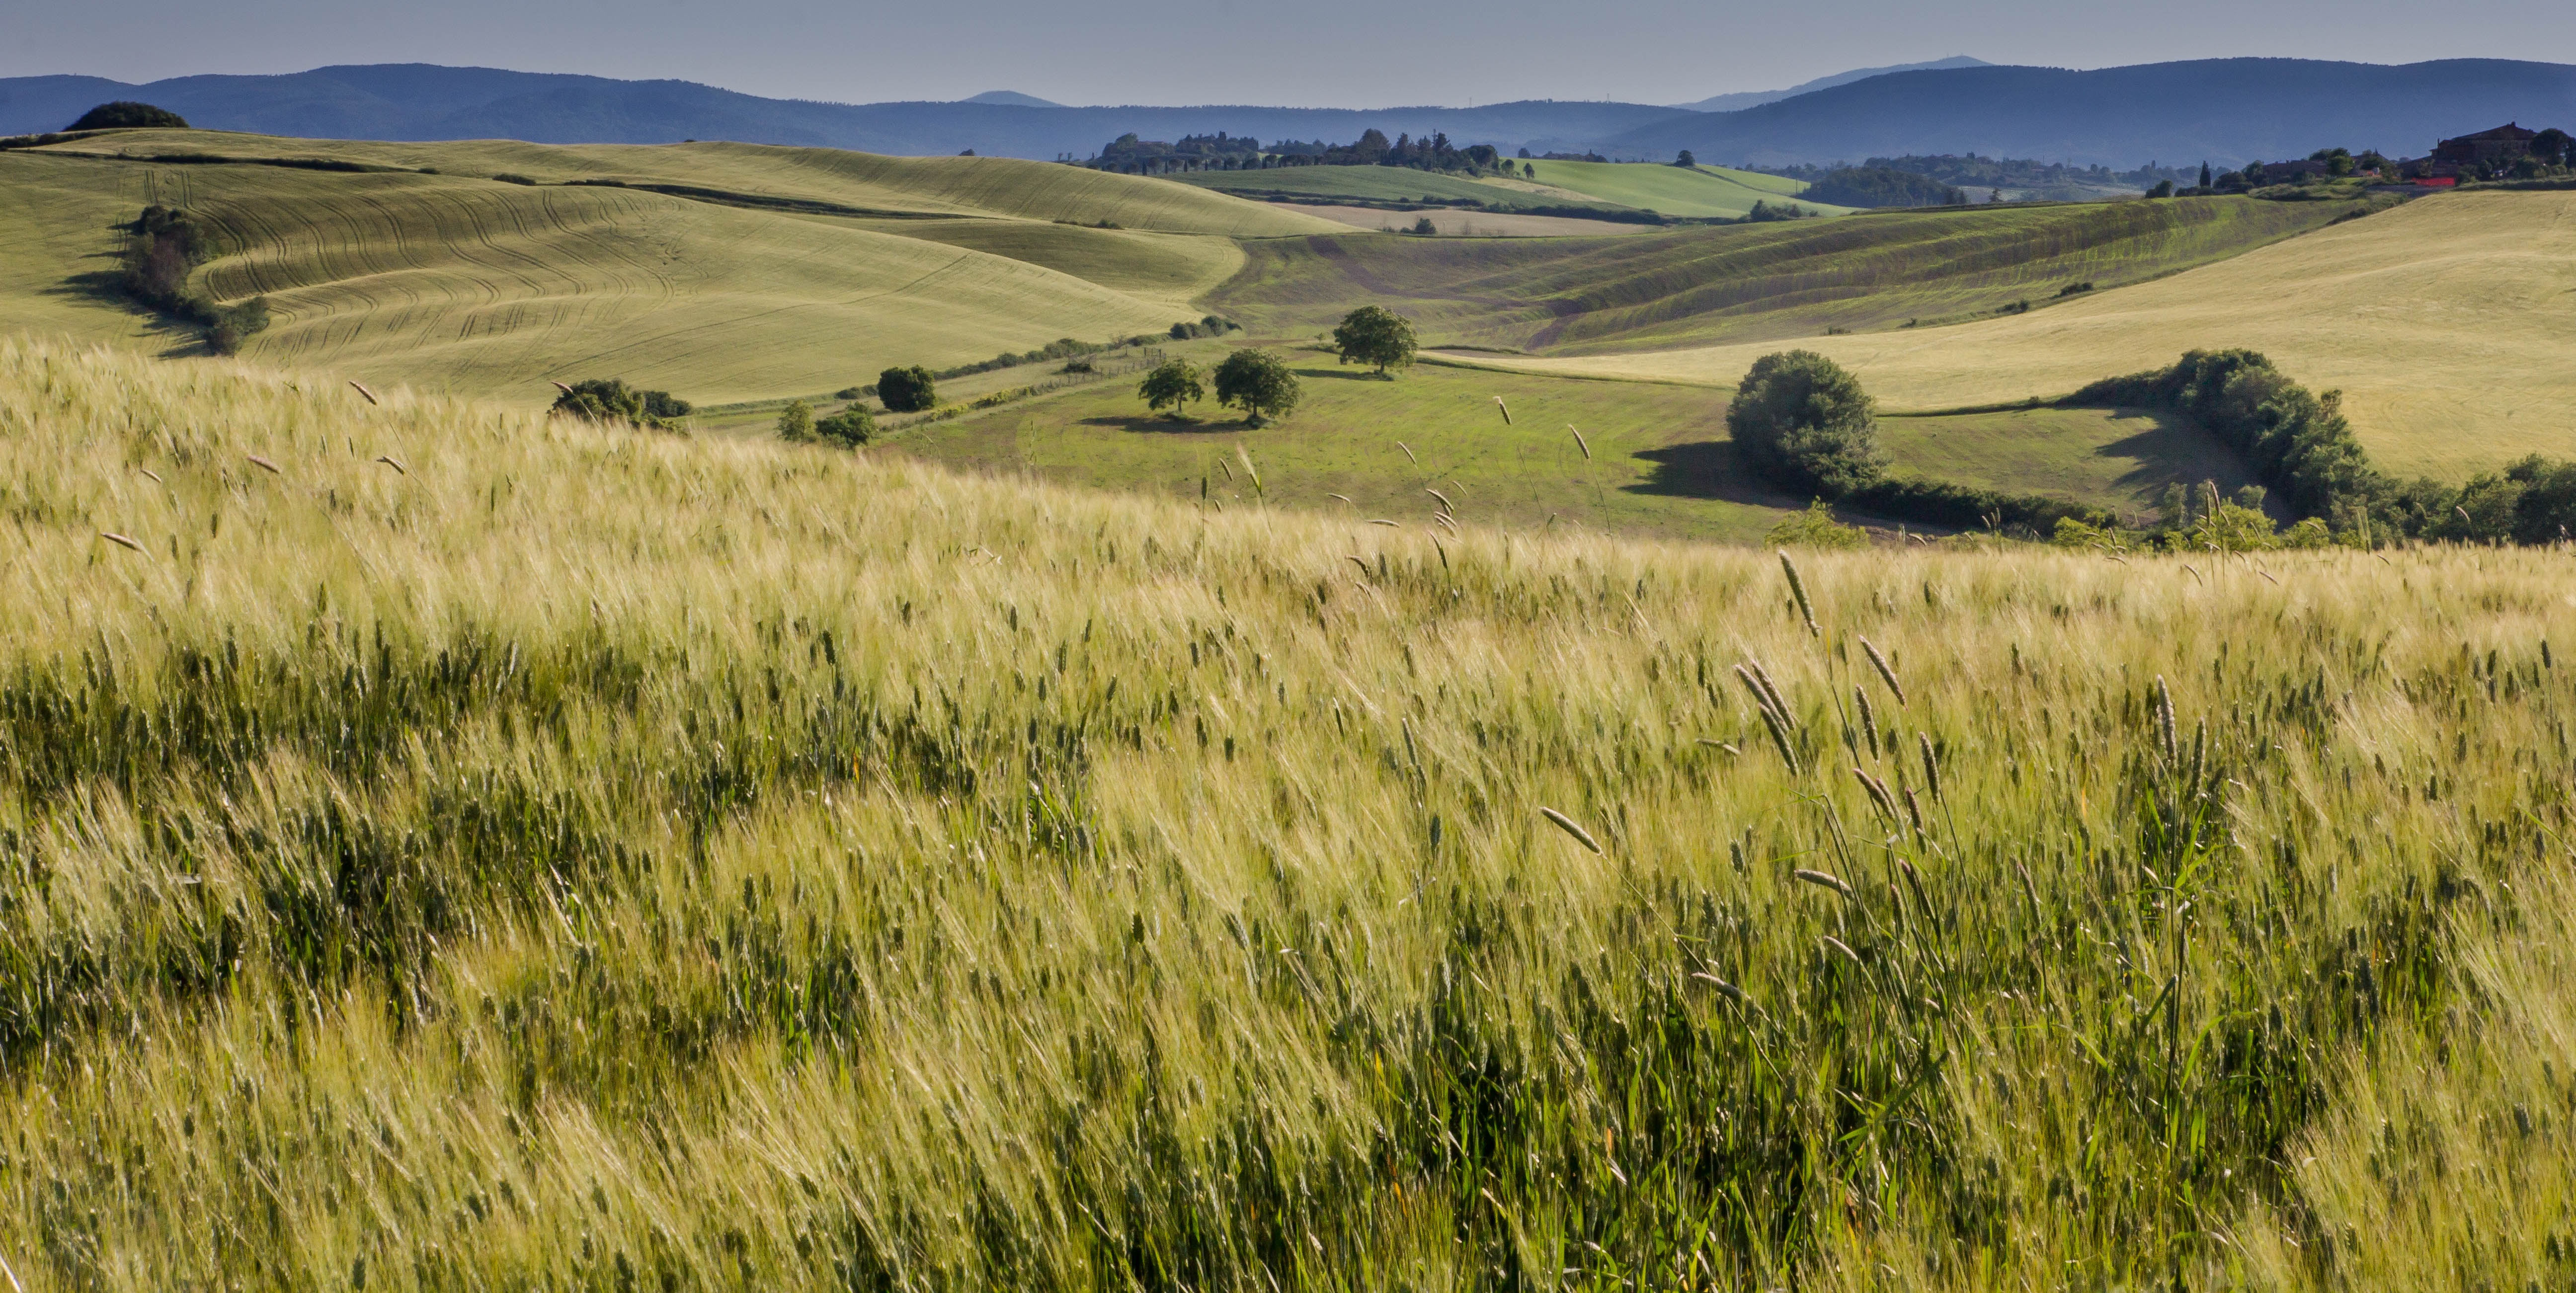
landscape, grass, marsh, wilderness, mountain, plant, field, meadow, prairie, hill, pasture, grazing, holiday, italy, tuscany, agriculture, savanna, plain, grassland, badlands, wetland, plateau, habitat, evening sun, ecosystem, tundra, steppe, rural area, natural environment, geographical feature, grass family, ecoregion